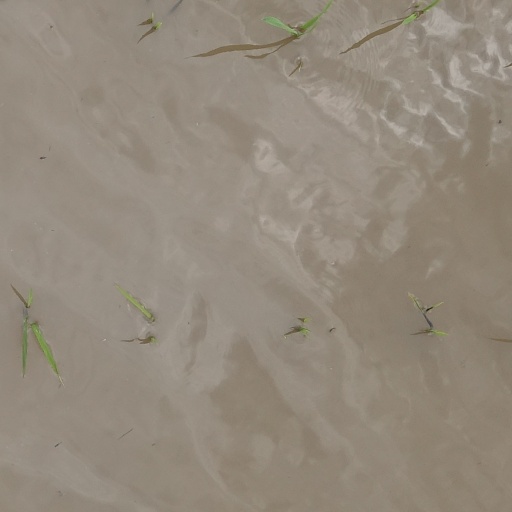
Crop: rice